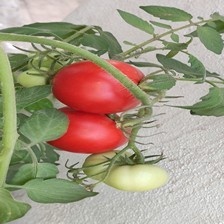
Label: tomato